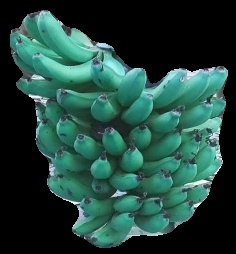
Variety: pachbale
Grade: grade3